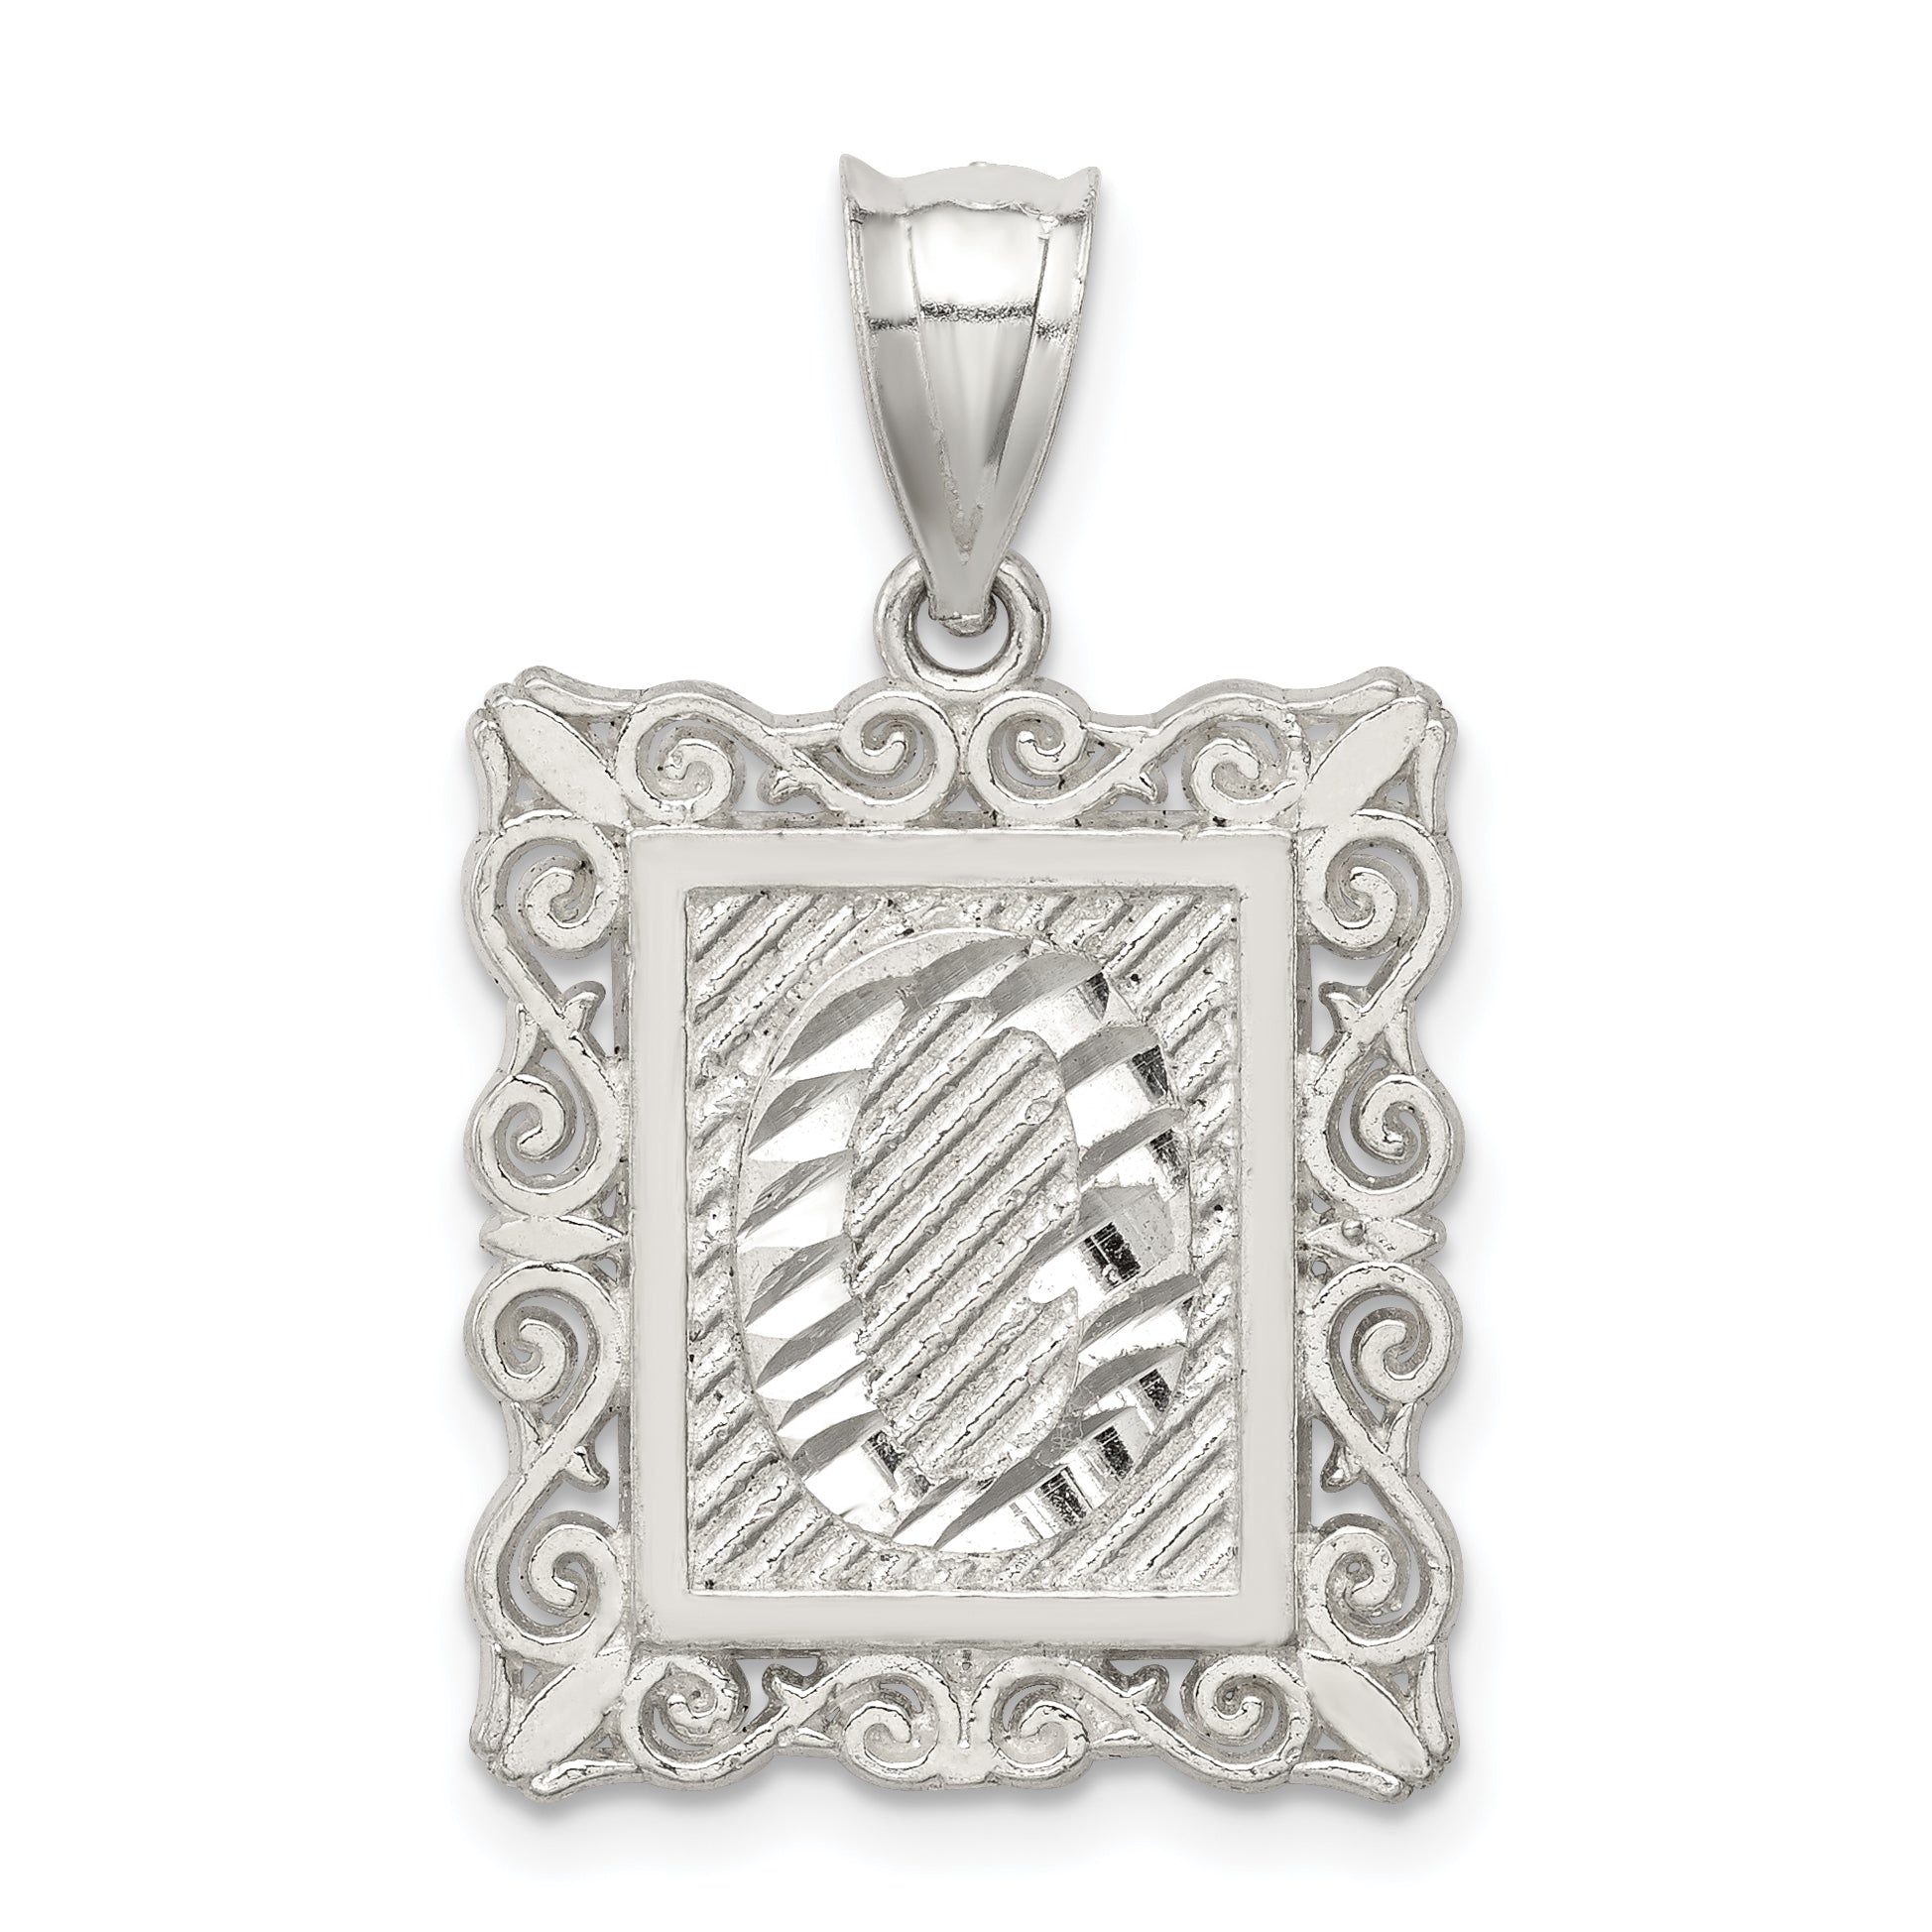
Sterling Silver Square Diamond-Cut Letter O Initial Pendant
Introducing the Sterling Silver Square Diamond-Cut Letter O Initial Pendant, a piece that blends elegance with modern design. Crafted from high-quality 925 sterling silver, this pendant features an eye-catching diamond-cut finish for extra shine. It boasts an anti-tarnish coating to maintain its radiant luster. Measuring 30 mm in length and 18 mm in width, this solid pendant feels substantial yet comfortable. The letter O design adds a personal touch, making it an ideal gift. The Sterling Silver Square Diamond-Cut Letter O Initial Pendant is a stylish addition to any jewelry collection. SKU: QC2770O UPC: 883957907062 Precious Metal Type: Sterling Silver Length: 30 mm Width: 18 mm Weight: 2.88 gm Feature : Solid
Brand: QGold
Category: Apparel & Accessories > Jewelry > Charms & Pendants